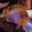
Label: aquarium_fish